List of songs written by Harry Styles

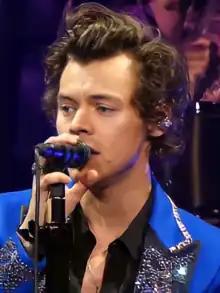
Styles performing in Nashville, Tennessee as part of in 2018.

English singer-songwriter Harry Styles has written tracks on all three of his studio albums — "Harry Styles" (2017), "Fine Line" (2019) and "Harry’s House" (2022) — and for an assortment of other artists. He has majority of shares in most of his songwriting credits.